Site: brandenburg
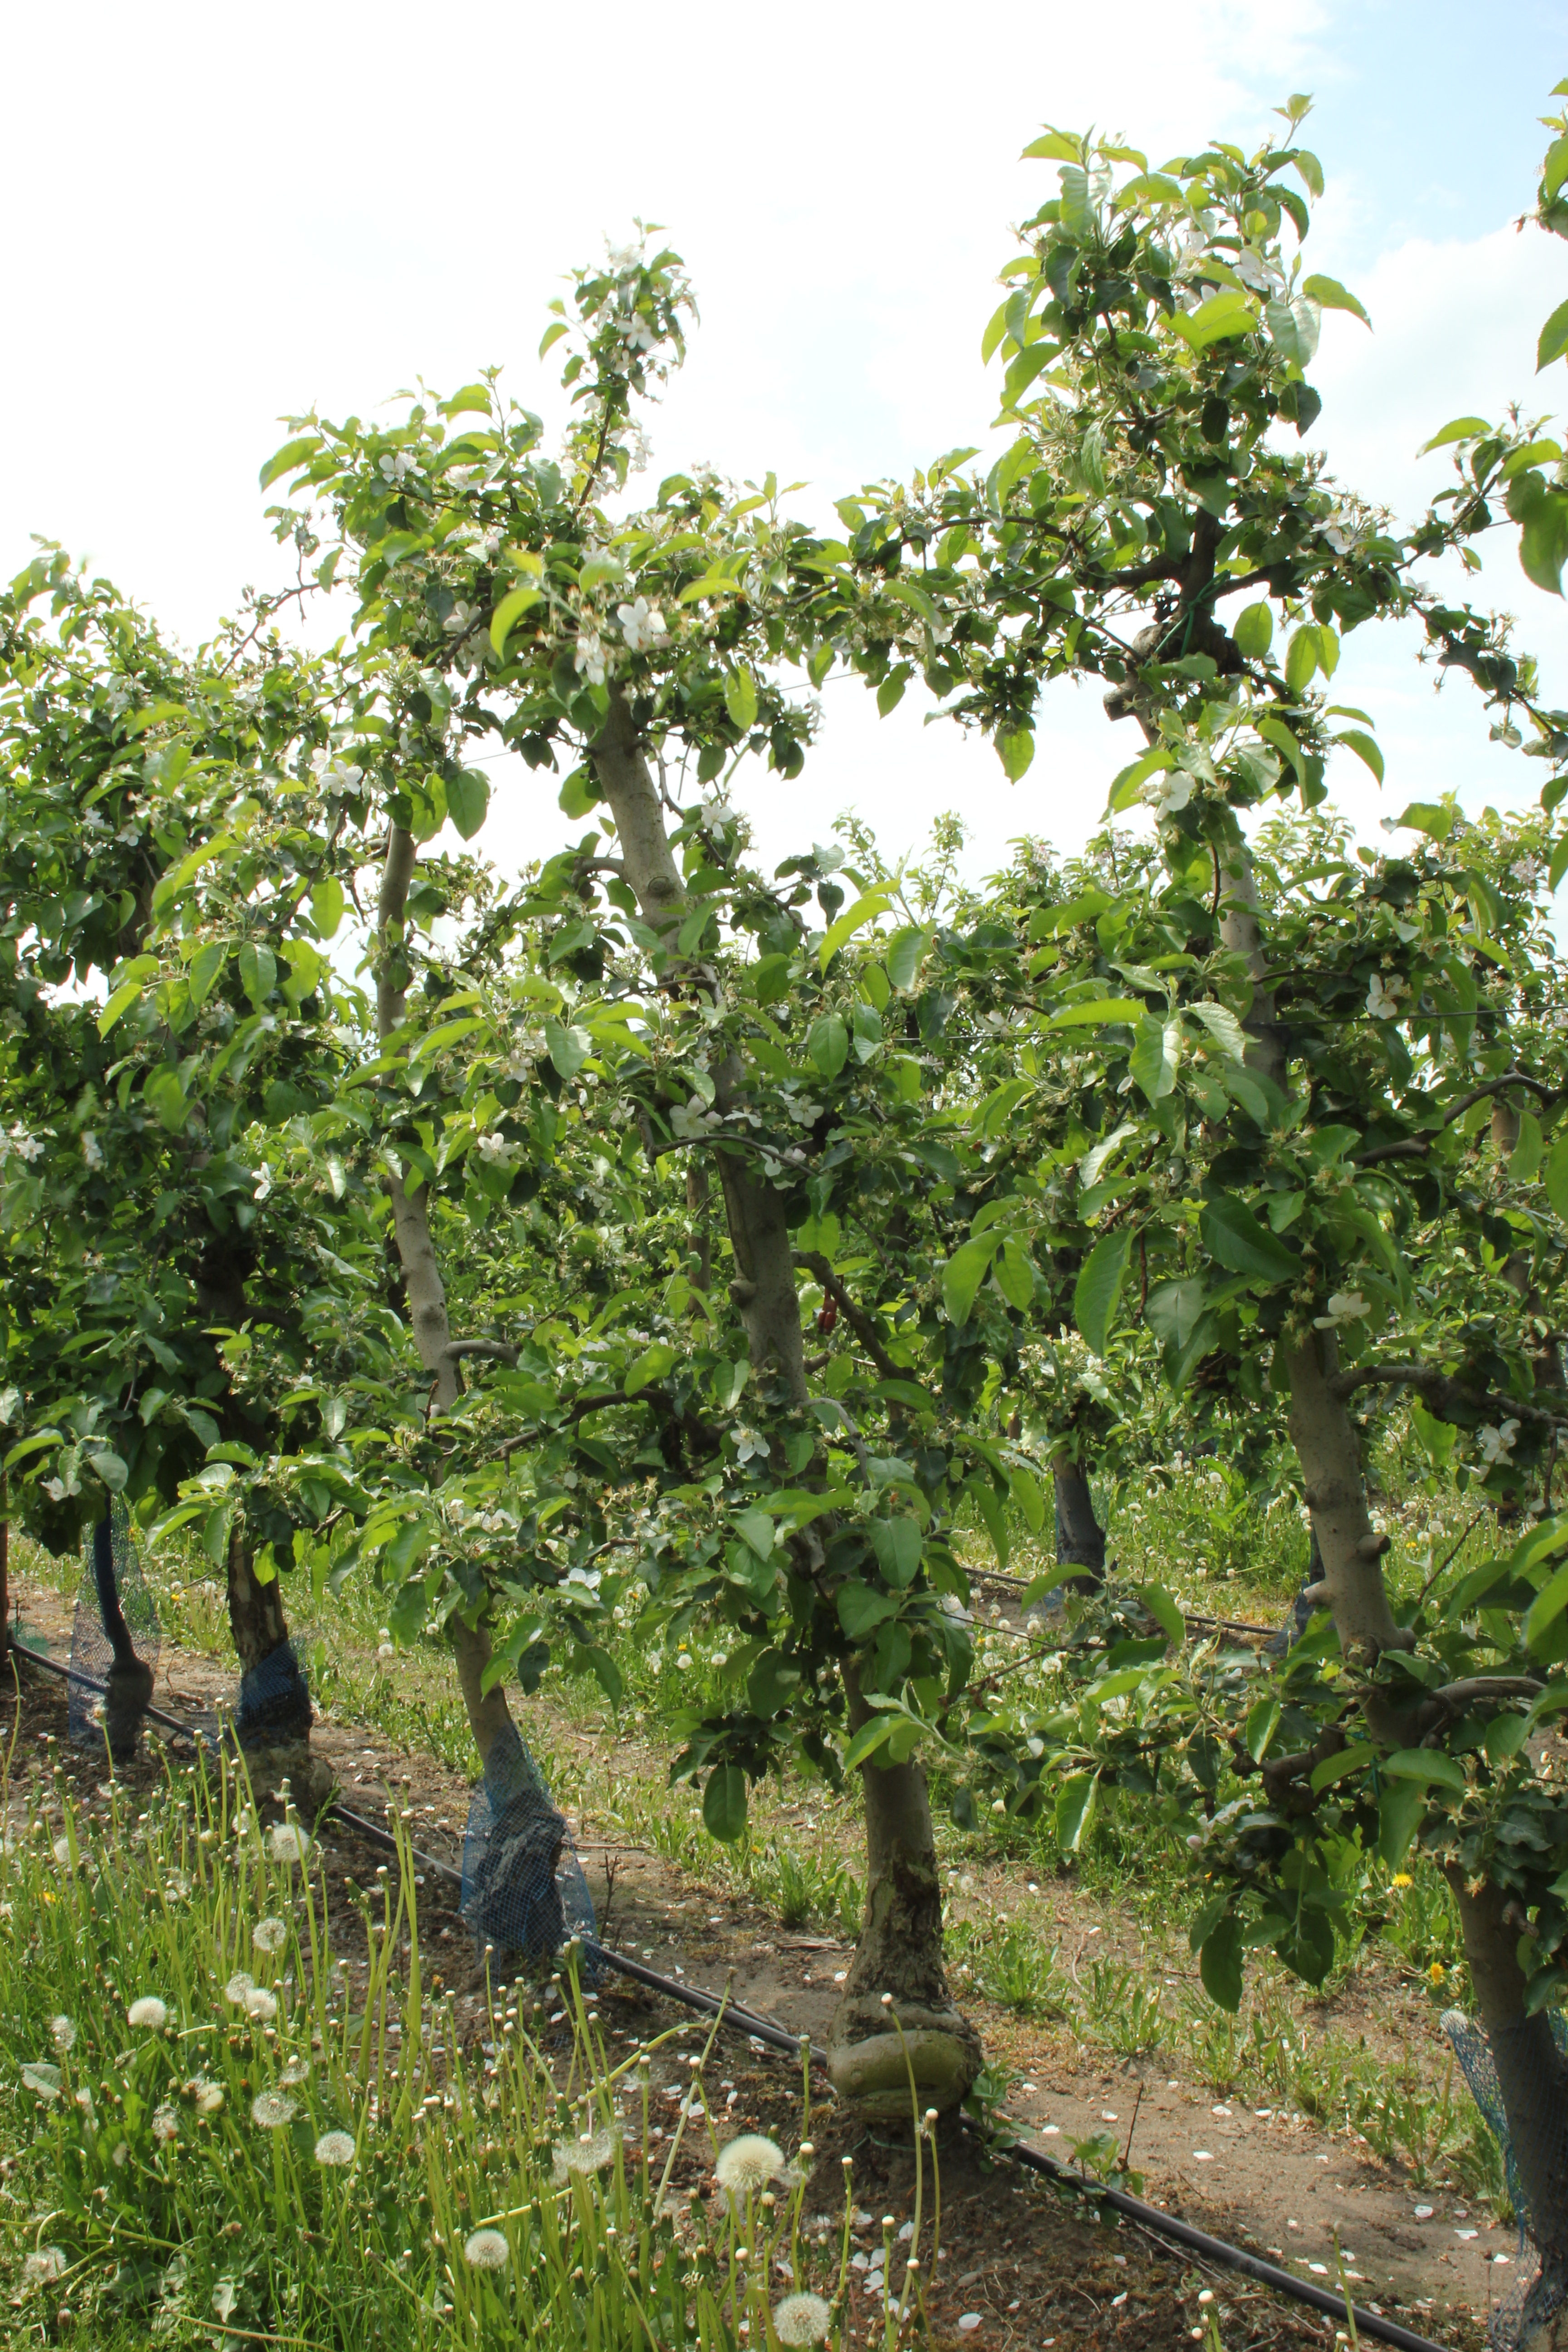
Growth stage (BBCH 67): Flowering